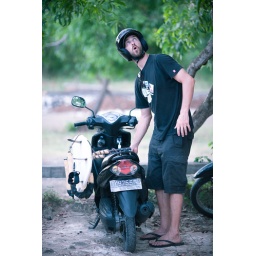
Tony, watching out for monkeys in the trees at Green Ball Temple - Bali